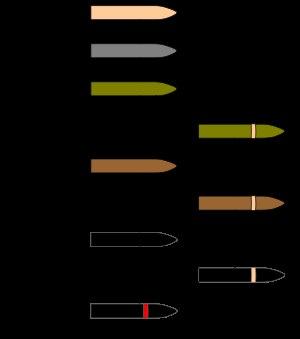
Le programme Martial Arts Marine Corps est un système de combat développé par le United States Marine Corps permettant de combiner des techniques de close combat traditionnelles et nouvelles en les combinant avec une formation morale pour constituer un éthos du guerrier. Le programme, qui a débuté en 2001, permet de former les Marines au combat à mains nues, aux armes blanches, aux armes de circonstance et aux techniques avec baïonnette. Il met également l'accent sur le développement mental et le caractère, y compris l'utilisation responsable de la force, le leadership et le travail d'équipe.